Lake Mead

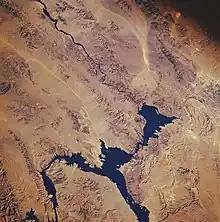
Lake Mead from space in November 1985: North is facing downward to the right. The Colorado River can be seen leading southward away from the lake on the top left. The Hoover Dam is located where the river meets the lake.

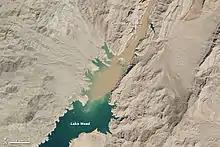
Sediment-laden water from the Colorado River flowing into Lake Mead in March 2013.

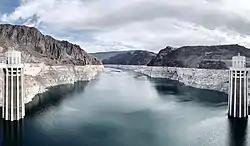
Lake Mead in October 2021, as seen from the Hoover Dam with the white band showing the high water level

Nine main access points to the lake are available. On the west are three roads from the Las Vegas metropolitan area. Access from the north-west from Interstate 15 is through the Valley of Fire State Park and the Moapa River Indian Reservation to the Overton Arm of the lake.